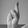
ASL letter: R